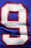
Number: 9